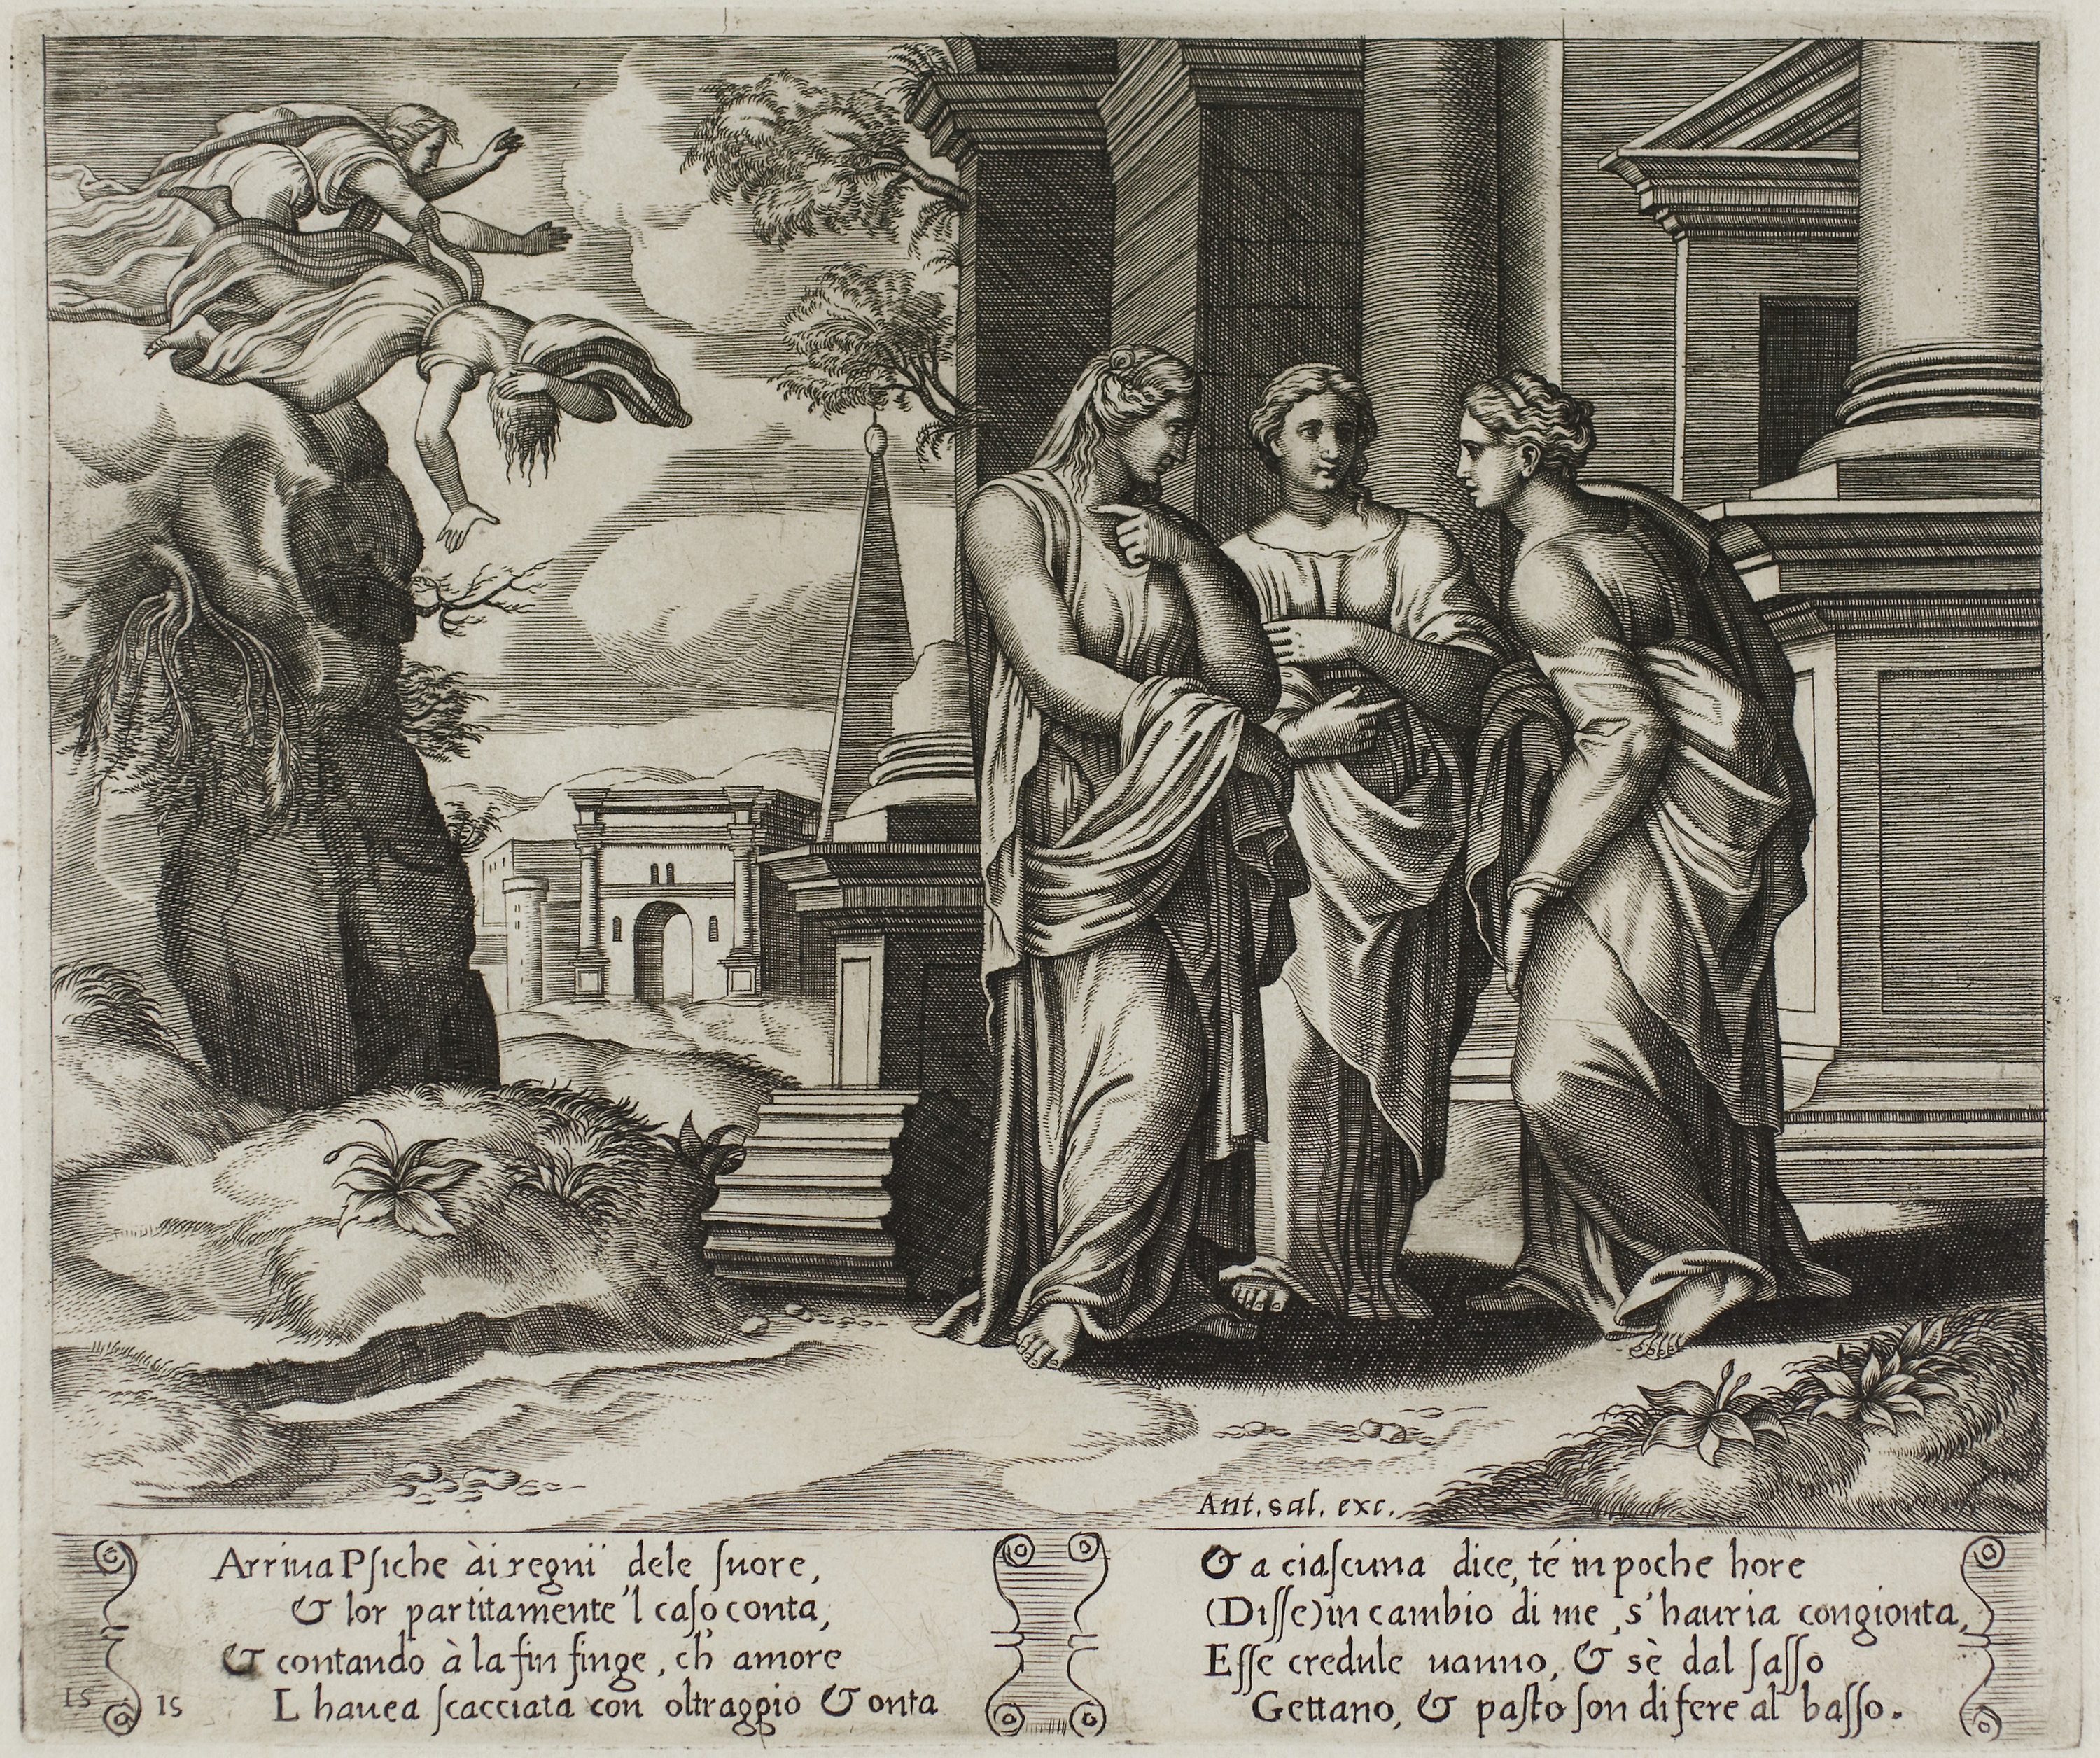
history, art, black and white, human behavior